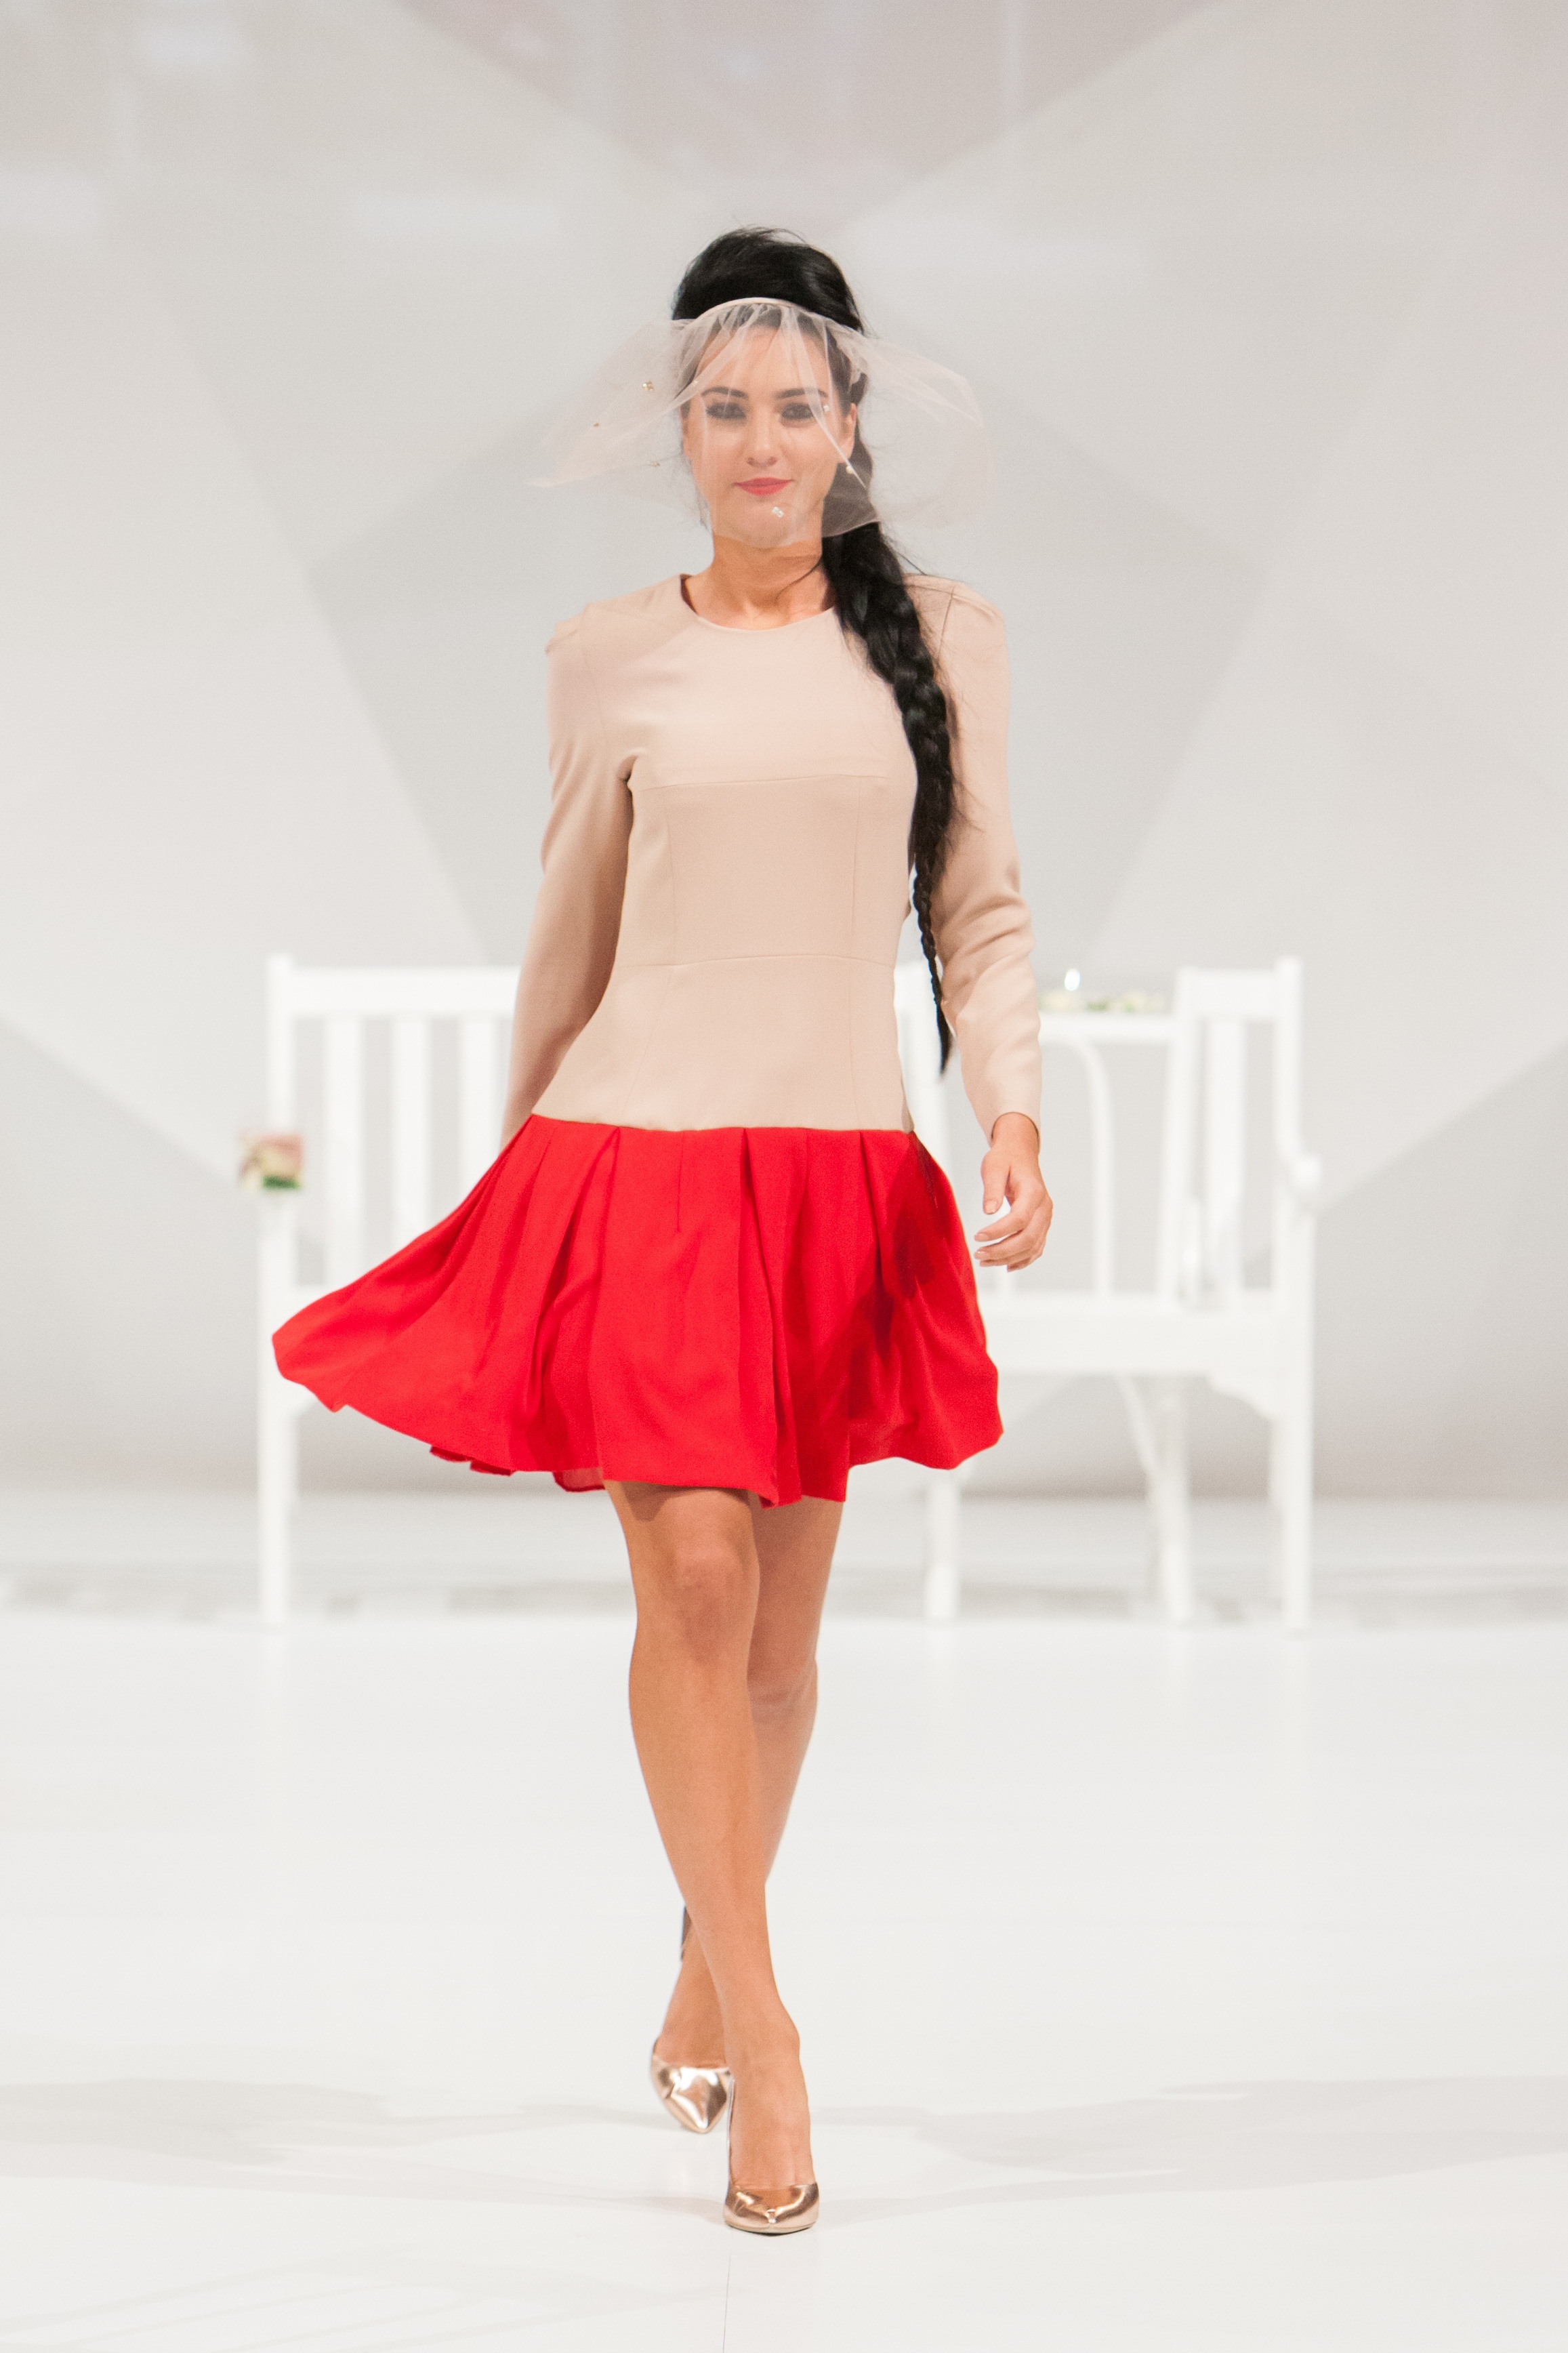
girl, woman, female, model, spring, collection, fashion, clothing, wedding dress, hairstyle, long hair, catwalk, designer, dress, design, women, runway, style, elegant, clothes, gown, elegance, wear, gorgeous, stylish, vogue, fashionable, fashion design, fashion show, bridal clothing, cocktail dress